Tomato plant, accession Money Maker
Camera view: bottom (45 deg); turntable rotation: 180 degrees
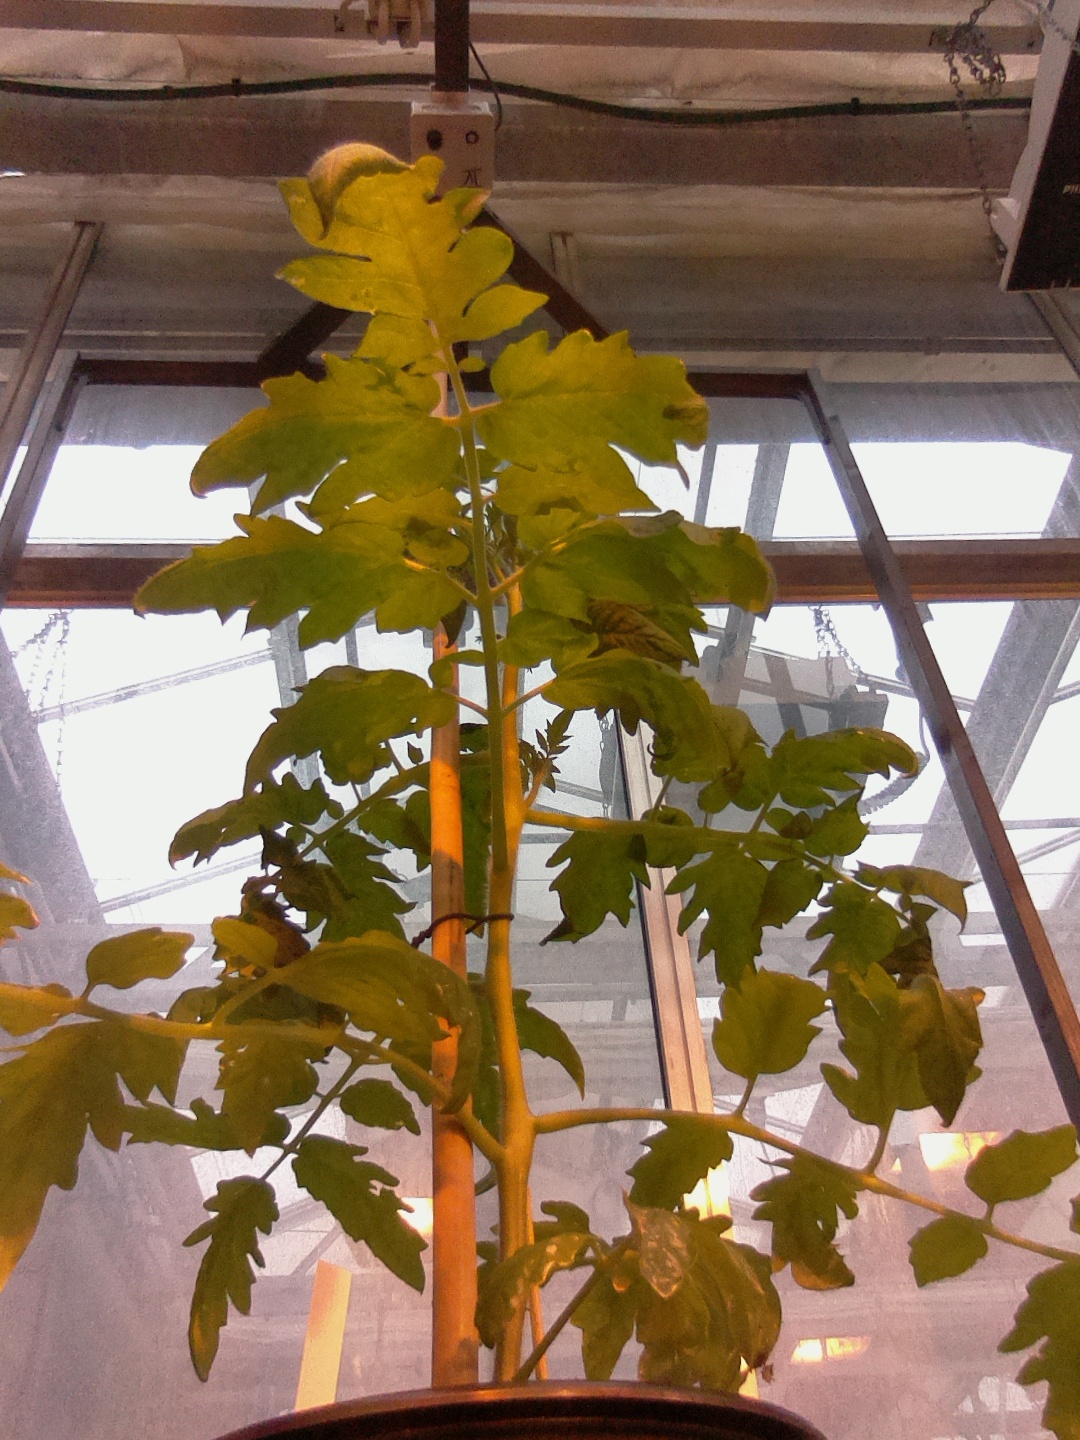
BBCH growth stage 53: 3 inflorescences visible